St. Ulrich (Amendingen)

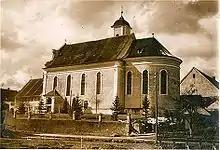
The church seen from the east, around 1935

It is assumed that he based the interior design on the Buxheim parish church, which was decorated by the Zimmermann brothers. The three altars (high altar, Lady altar and Joseph altar) and the pulpit were created under the influence of Gabriel Weiß the Elder from Bad Wurzach and his son of the same name. The sculptors and carvers probably belonged to the circle of Anton Sturm from Füssen and Dominikus Hermengild Herberger, a native of Upper Swabia. The name of the fresco painter has not been handed down. The church was renovated for the first time in the 19th century. In 1922 the room shell and the frescoes were repaired. The large ceiling fresco, which was painted over during the first renovation, was renewed by Josef Albrecht. At about the same time, the door leading from the nave to the tower was bricked up and the entrance from the sacristy to the lower part of the tower was created. In 1949 the altars, the pulpit and the figures received new settings. The last comprehensive restoration took place from 1989 to 1997. During this time, the entire church was renovated and the choir was equipped with a new popular altar by Jörg Maxzin. In 2009, the retaining wall with the staircase, east of the church, had to be renovated at a cost of 135,000 euros, as its stability was no longer guaranteed.